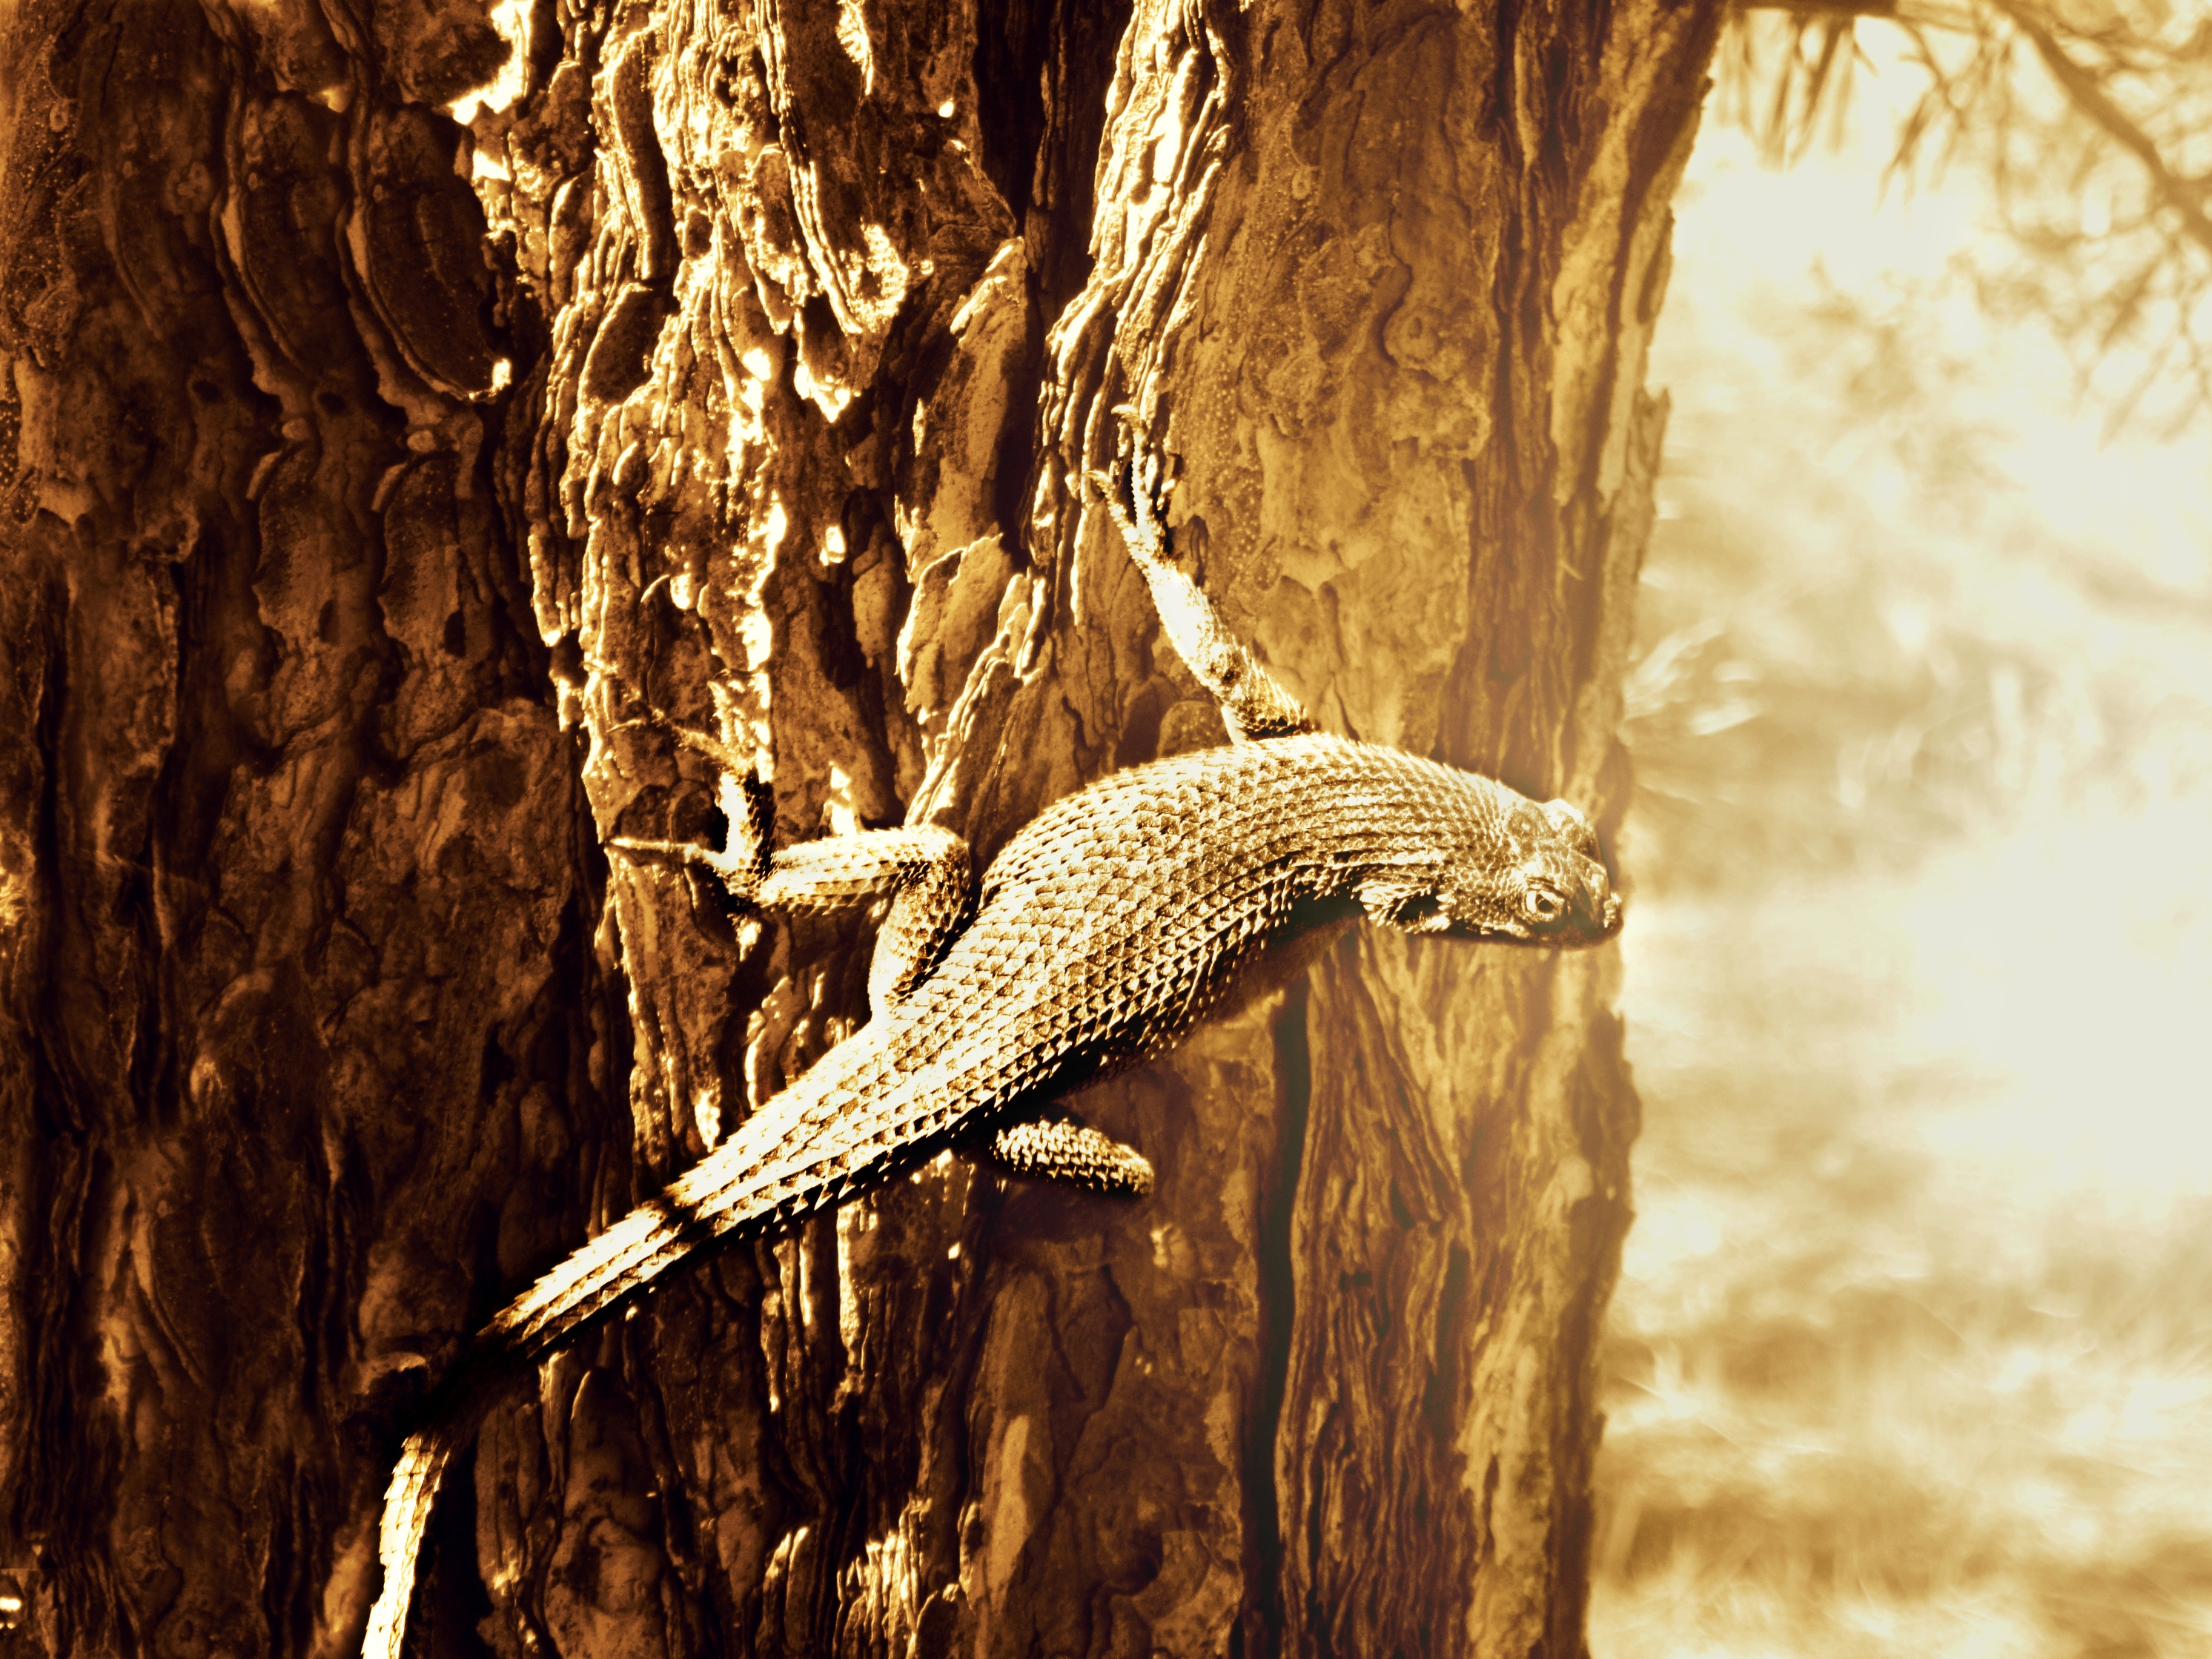
tree, nature, sand, branch, wood, leaf, desert, trunk, animal, wildlife, wild, environment, color, macro, natural, autumn, america, brown, mammal, predator, reptile, yellow, close, iguana, fauna, lizard, life, gecko, face, sepia, tail, head, vertebrate, creature, dragon, exotic, dinosaur, woody plant, scaled reptile